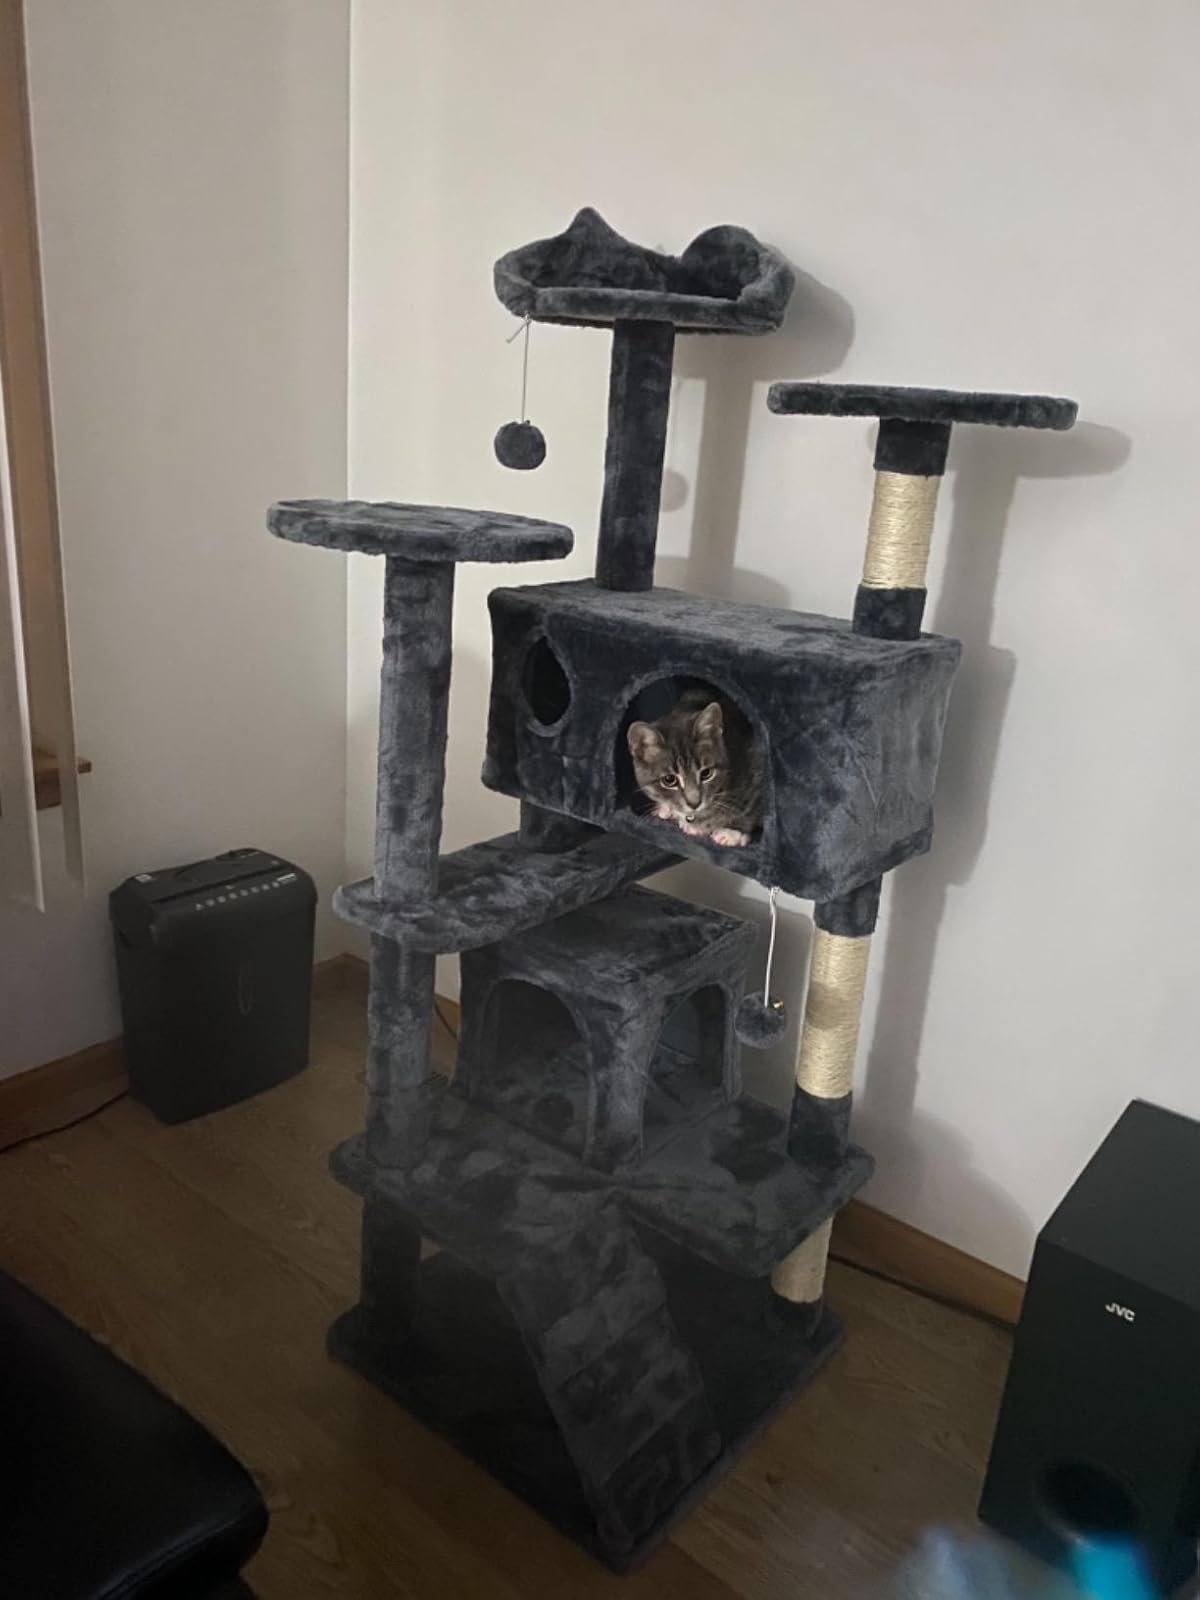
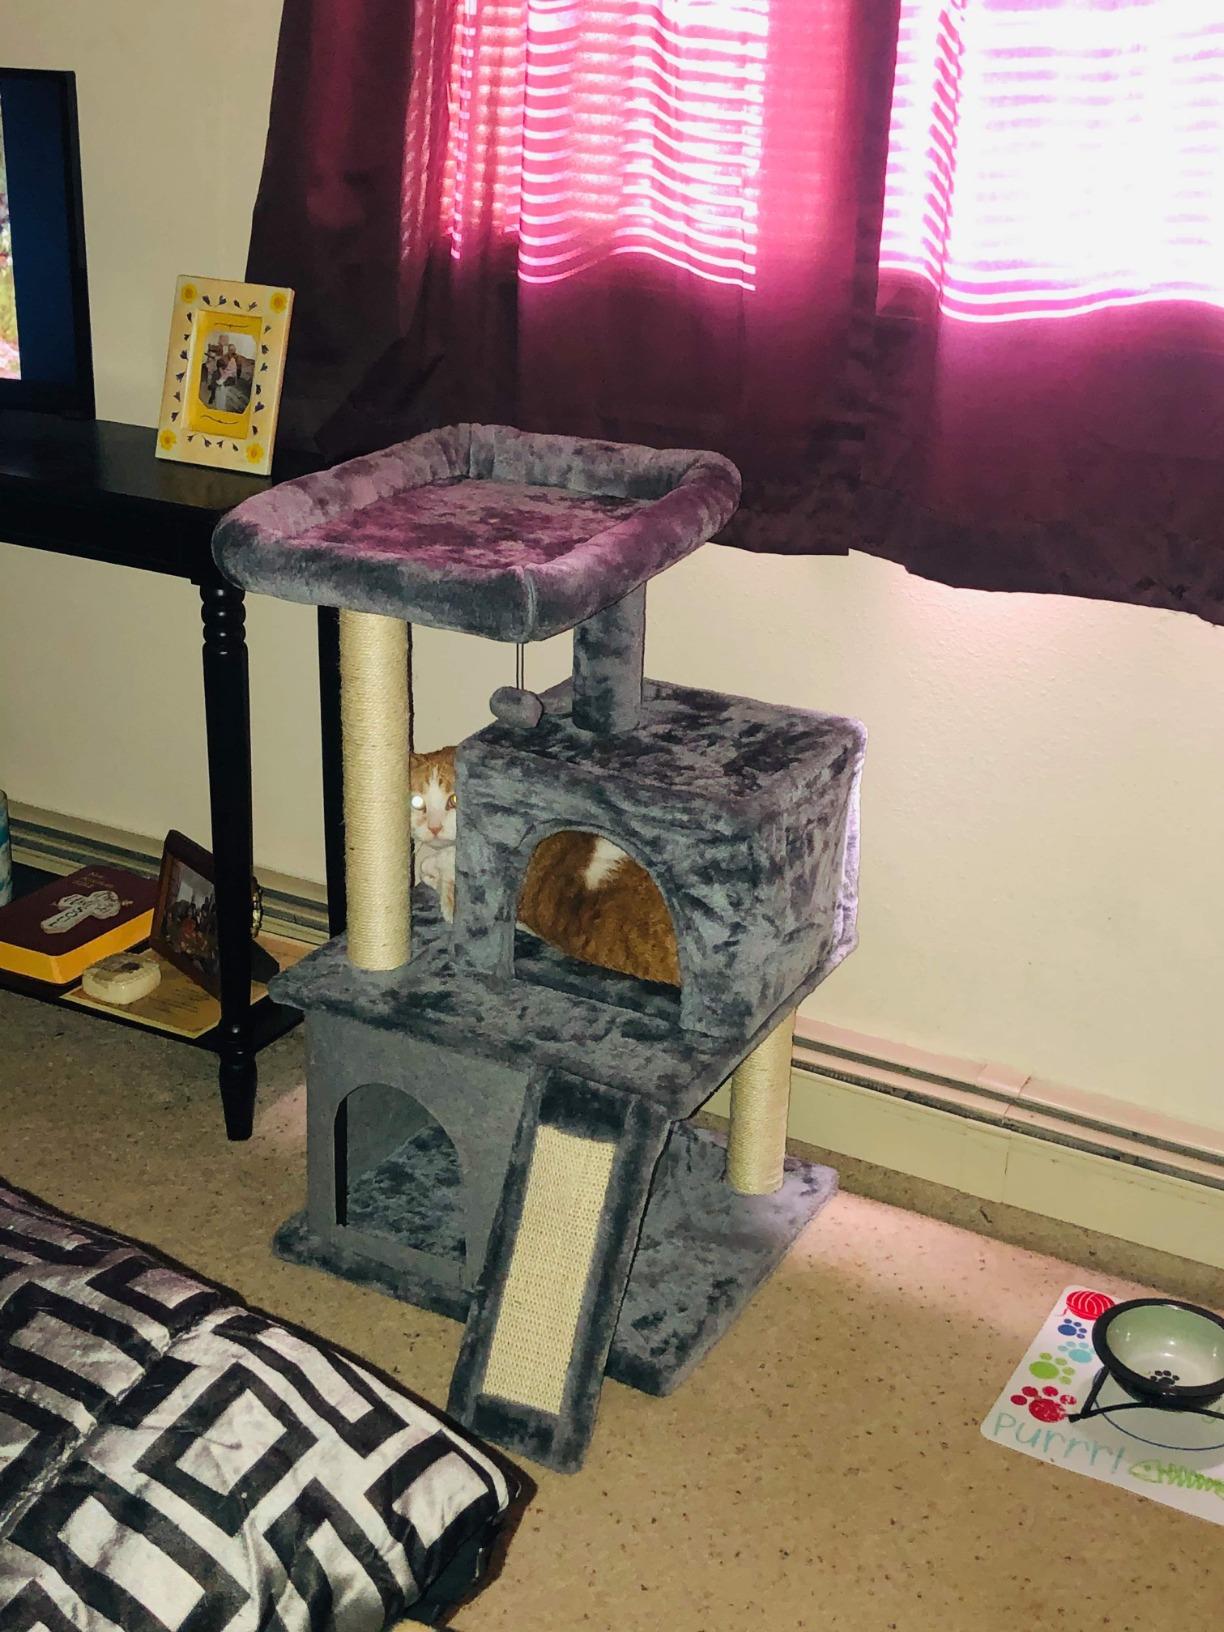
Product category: items_cat tree
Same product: no